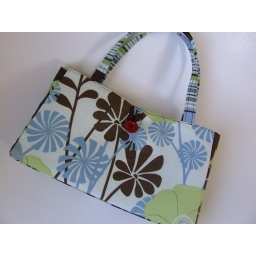
My fun new bag made with the Amy Butler in-town bags pattern and the new City Girl fabrics by Benartex.